Lahore

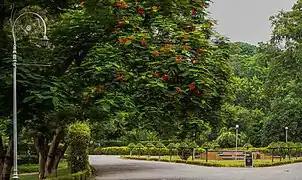
Lahore's Bagh-e-Jinnah was laid in 1862 as the Lawrence Garden.

Lahore played an important role in the independence movements of both India and Pakistan. The Declaration of the Independence of India was moved by Jawaharlal Nehru and passed unanimously at midnight on 31 December 1929 at Lahore's Bradlaugh Hall. The Indian "Swaraj" flag was adopted this time as well. Lahore's jail was used by the British to imprison independence activists such as Jatin Das, and was also where Bhagat Singh was hanged in 1931. Under the leadership of Muhammad Ali Jinnah, the All India Muslim League passed the Lahore Resolution in 1940, demanding the creation of Pakistan as a separate homeland for the Muslims of India.